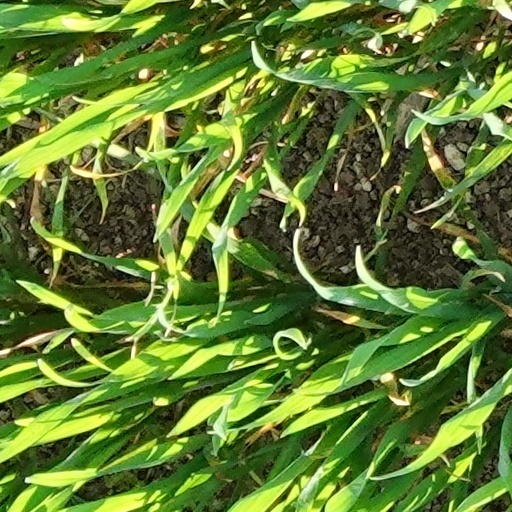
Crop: wheat